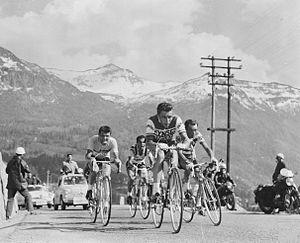
Jacques Anquetil, né le 8 janvier 1934 à Mont-Saint-Aignan et mort le 18 novembre 1987 à Rouen, est un coureur cycliste français. Professionnel de 1953 à 1969, il est considéré comme l'un des plus grands coureurs de l'histoire du cyclisme et possède l'un des palmarès les plus riches de son sport.